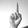
ASL letter: D